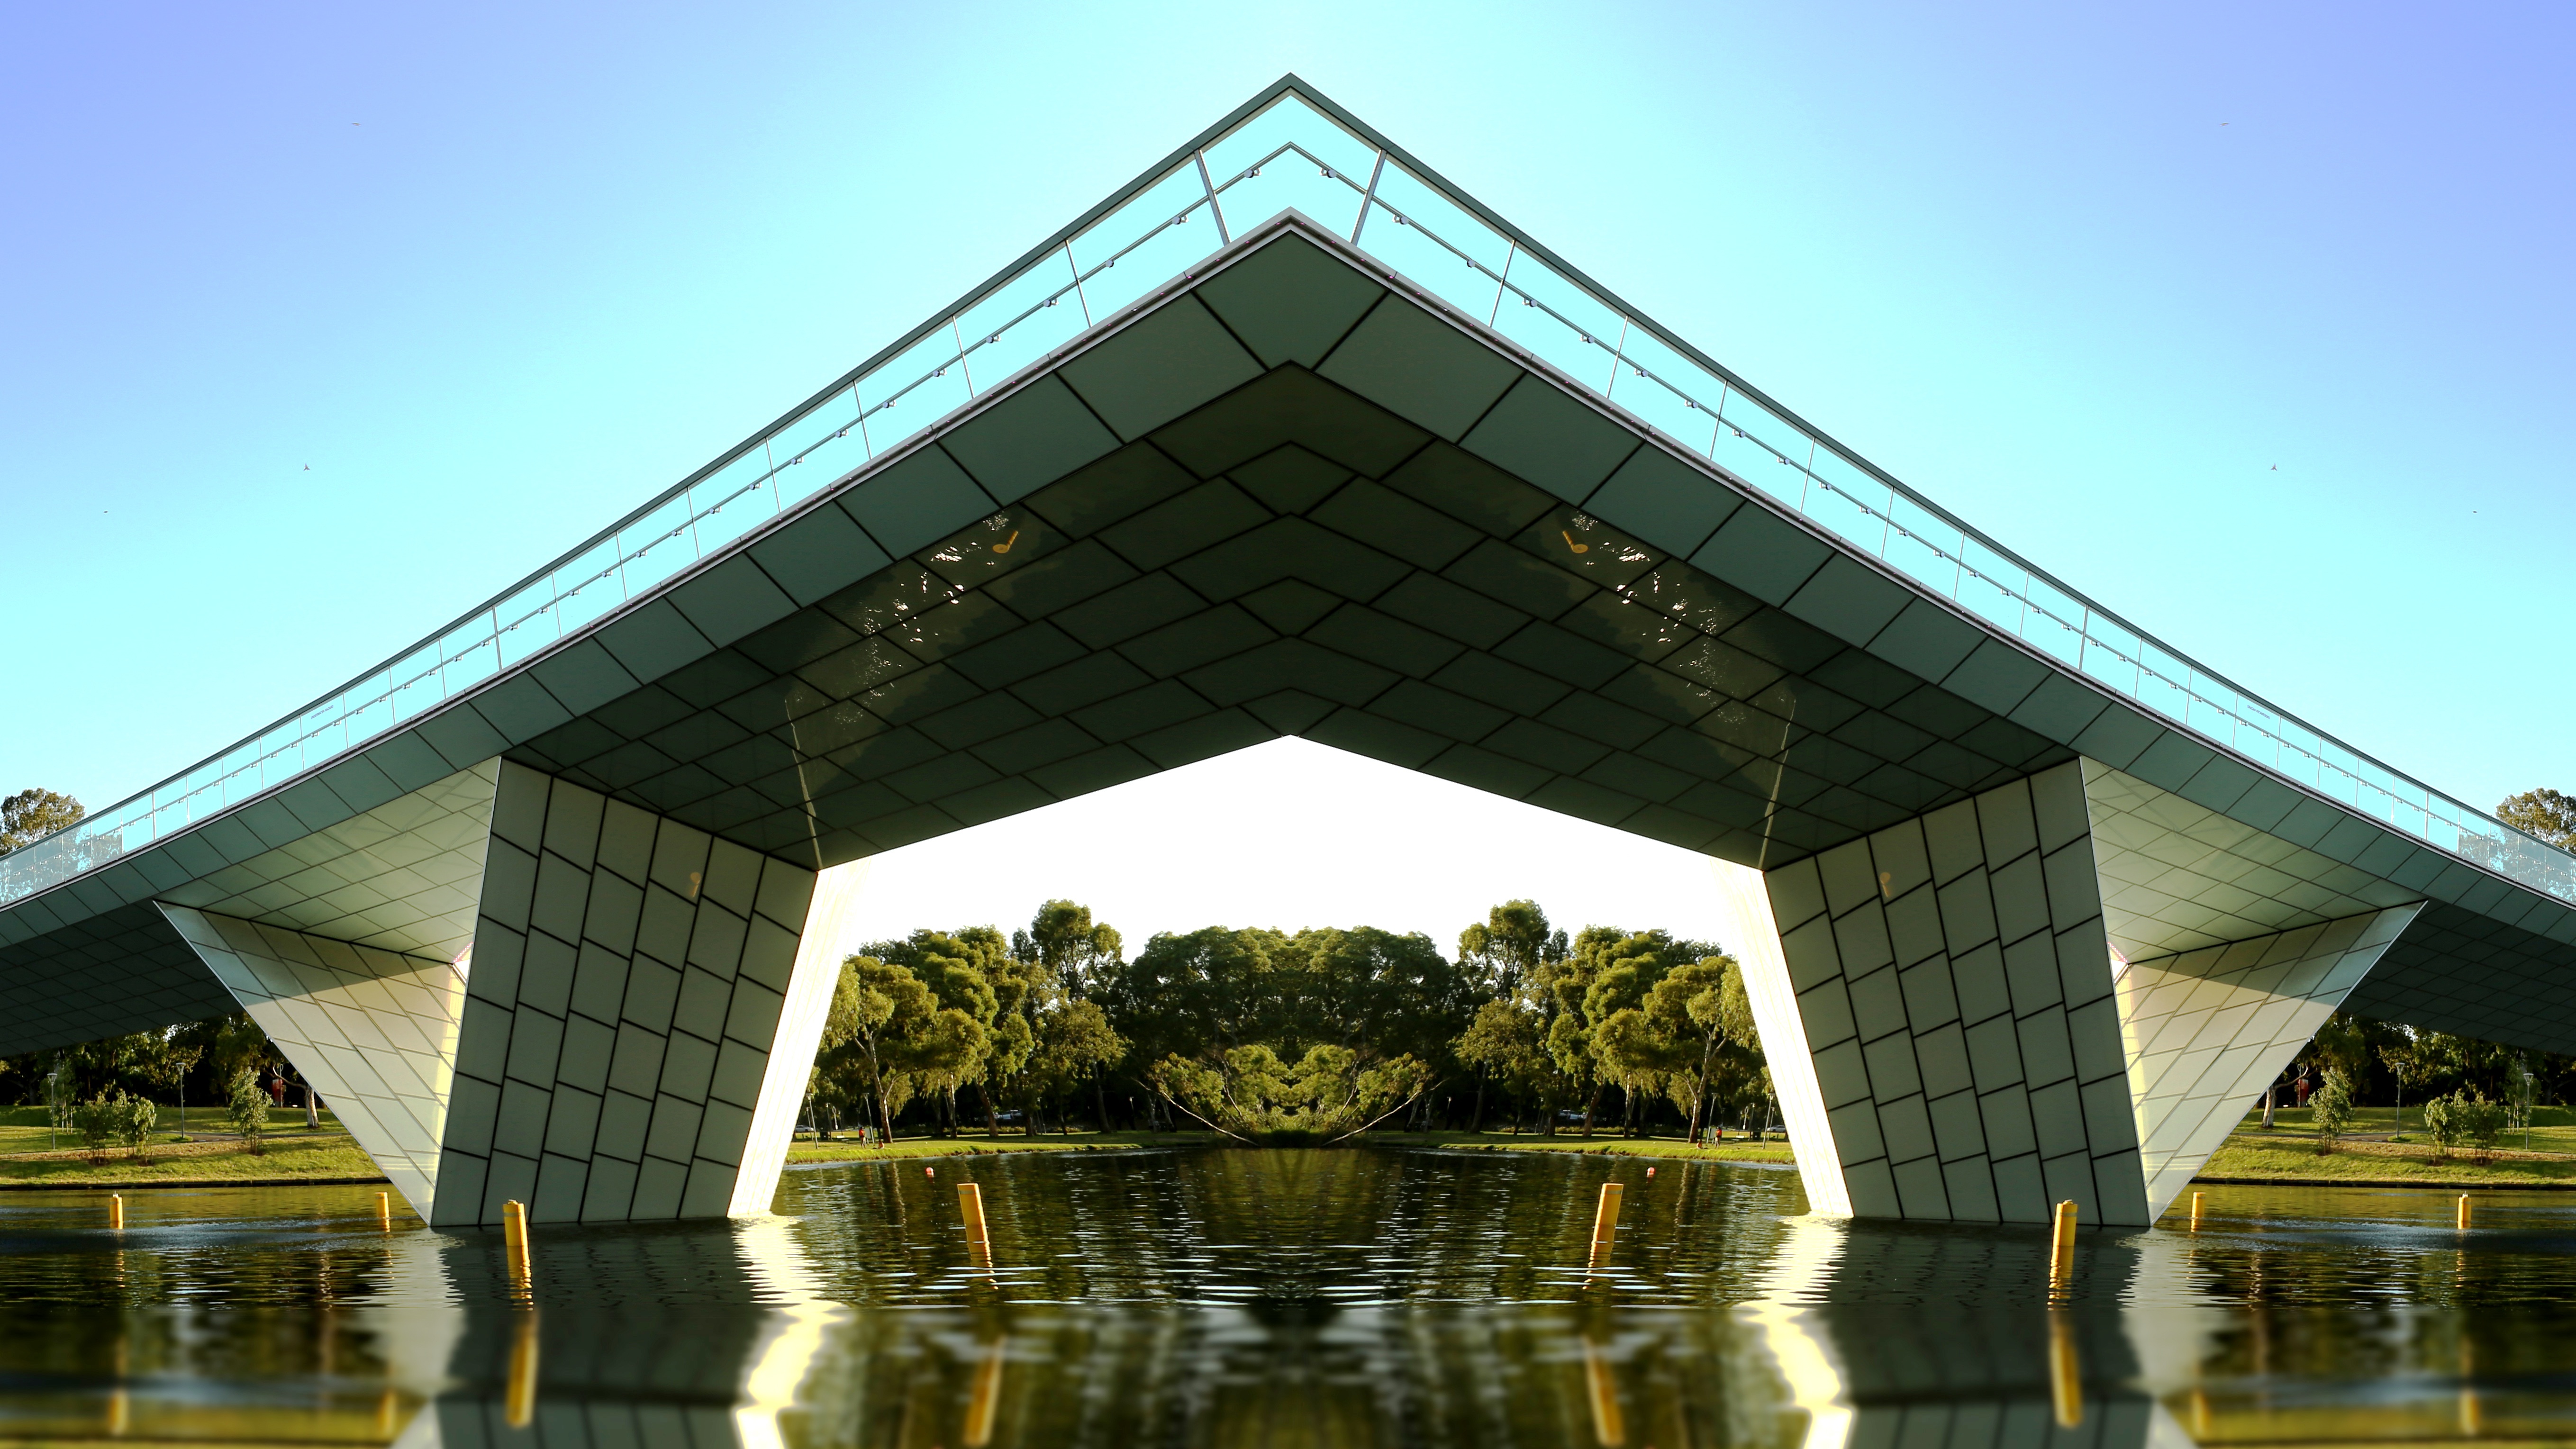
architecture, bridge, arch, reflection, landmark, symmetry, estate, nonbuilding structure